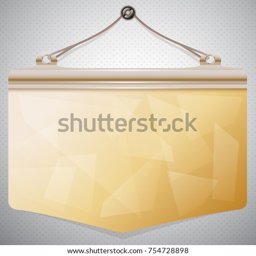
hanging banner hanging on the wall , suspended from a wire on a nail